Committees for the Defense of the Revolution

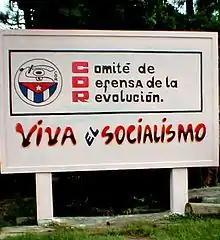
"Long Live Socialism" CDR billboard in countryside on the way from Havana to Pinar del Río.

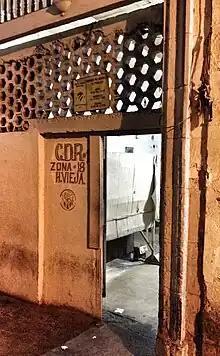
A CDR in Old Havana on Paseo de Martí facing Parque Central

Committees for the Defense of the Revolution, or CDR, are a network of neighborhood committees across Cuba. The organizations, described as the "eyes and ears of the Revolution," exist to help support local communities and report on "counter-revolutionary" activity. As of 2010, 8.4 million Cubans of the national population of 11.2 million were registered as CDR members.